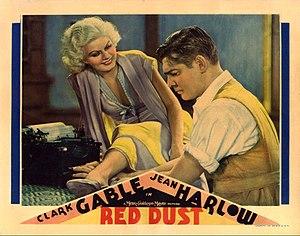
Jean Harlow, née Harlean Harlow Carpenter, le 3 mars 1911 à Kansas City, Missouri, et morte le 7 juin 1937 à Los Angeles, Californie, est une actrice américaine et un sex symbol des années 1930.